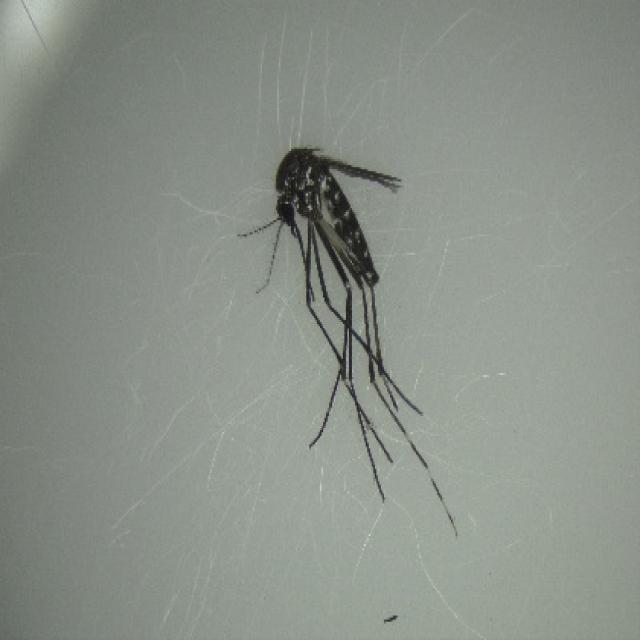
Species: aedes_albopictus